Monochrome Mobius: Rights and Wrongs Forgotten

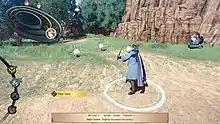
A combat encounter early in the game.

The gameplay of "Monochrome Mobius: Rights and Wrongs Forgotten" features a turn-based combat system, fully 3D characters and free camera movement. It also features field exploration and plays like a traditional Japanese role-playing video game, in contrast to the grid-based tactical role-playing combat system and visual novel elements found in the previous mainline titles of the "Utawarerumono" series. The player can issue commands to characters to launch attacks, use tools and initiate combat tactics.